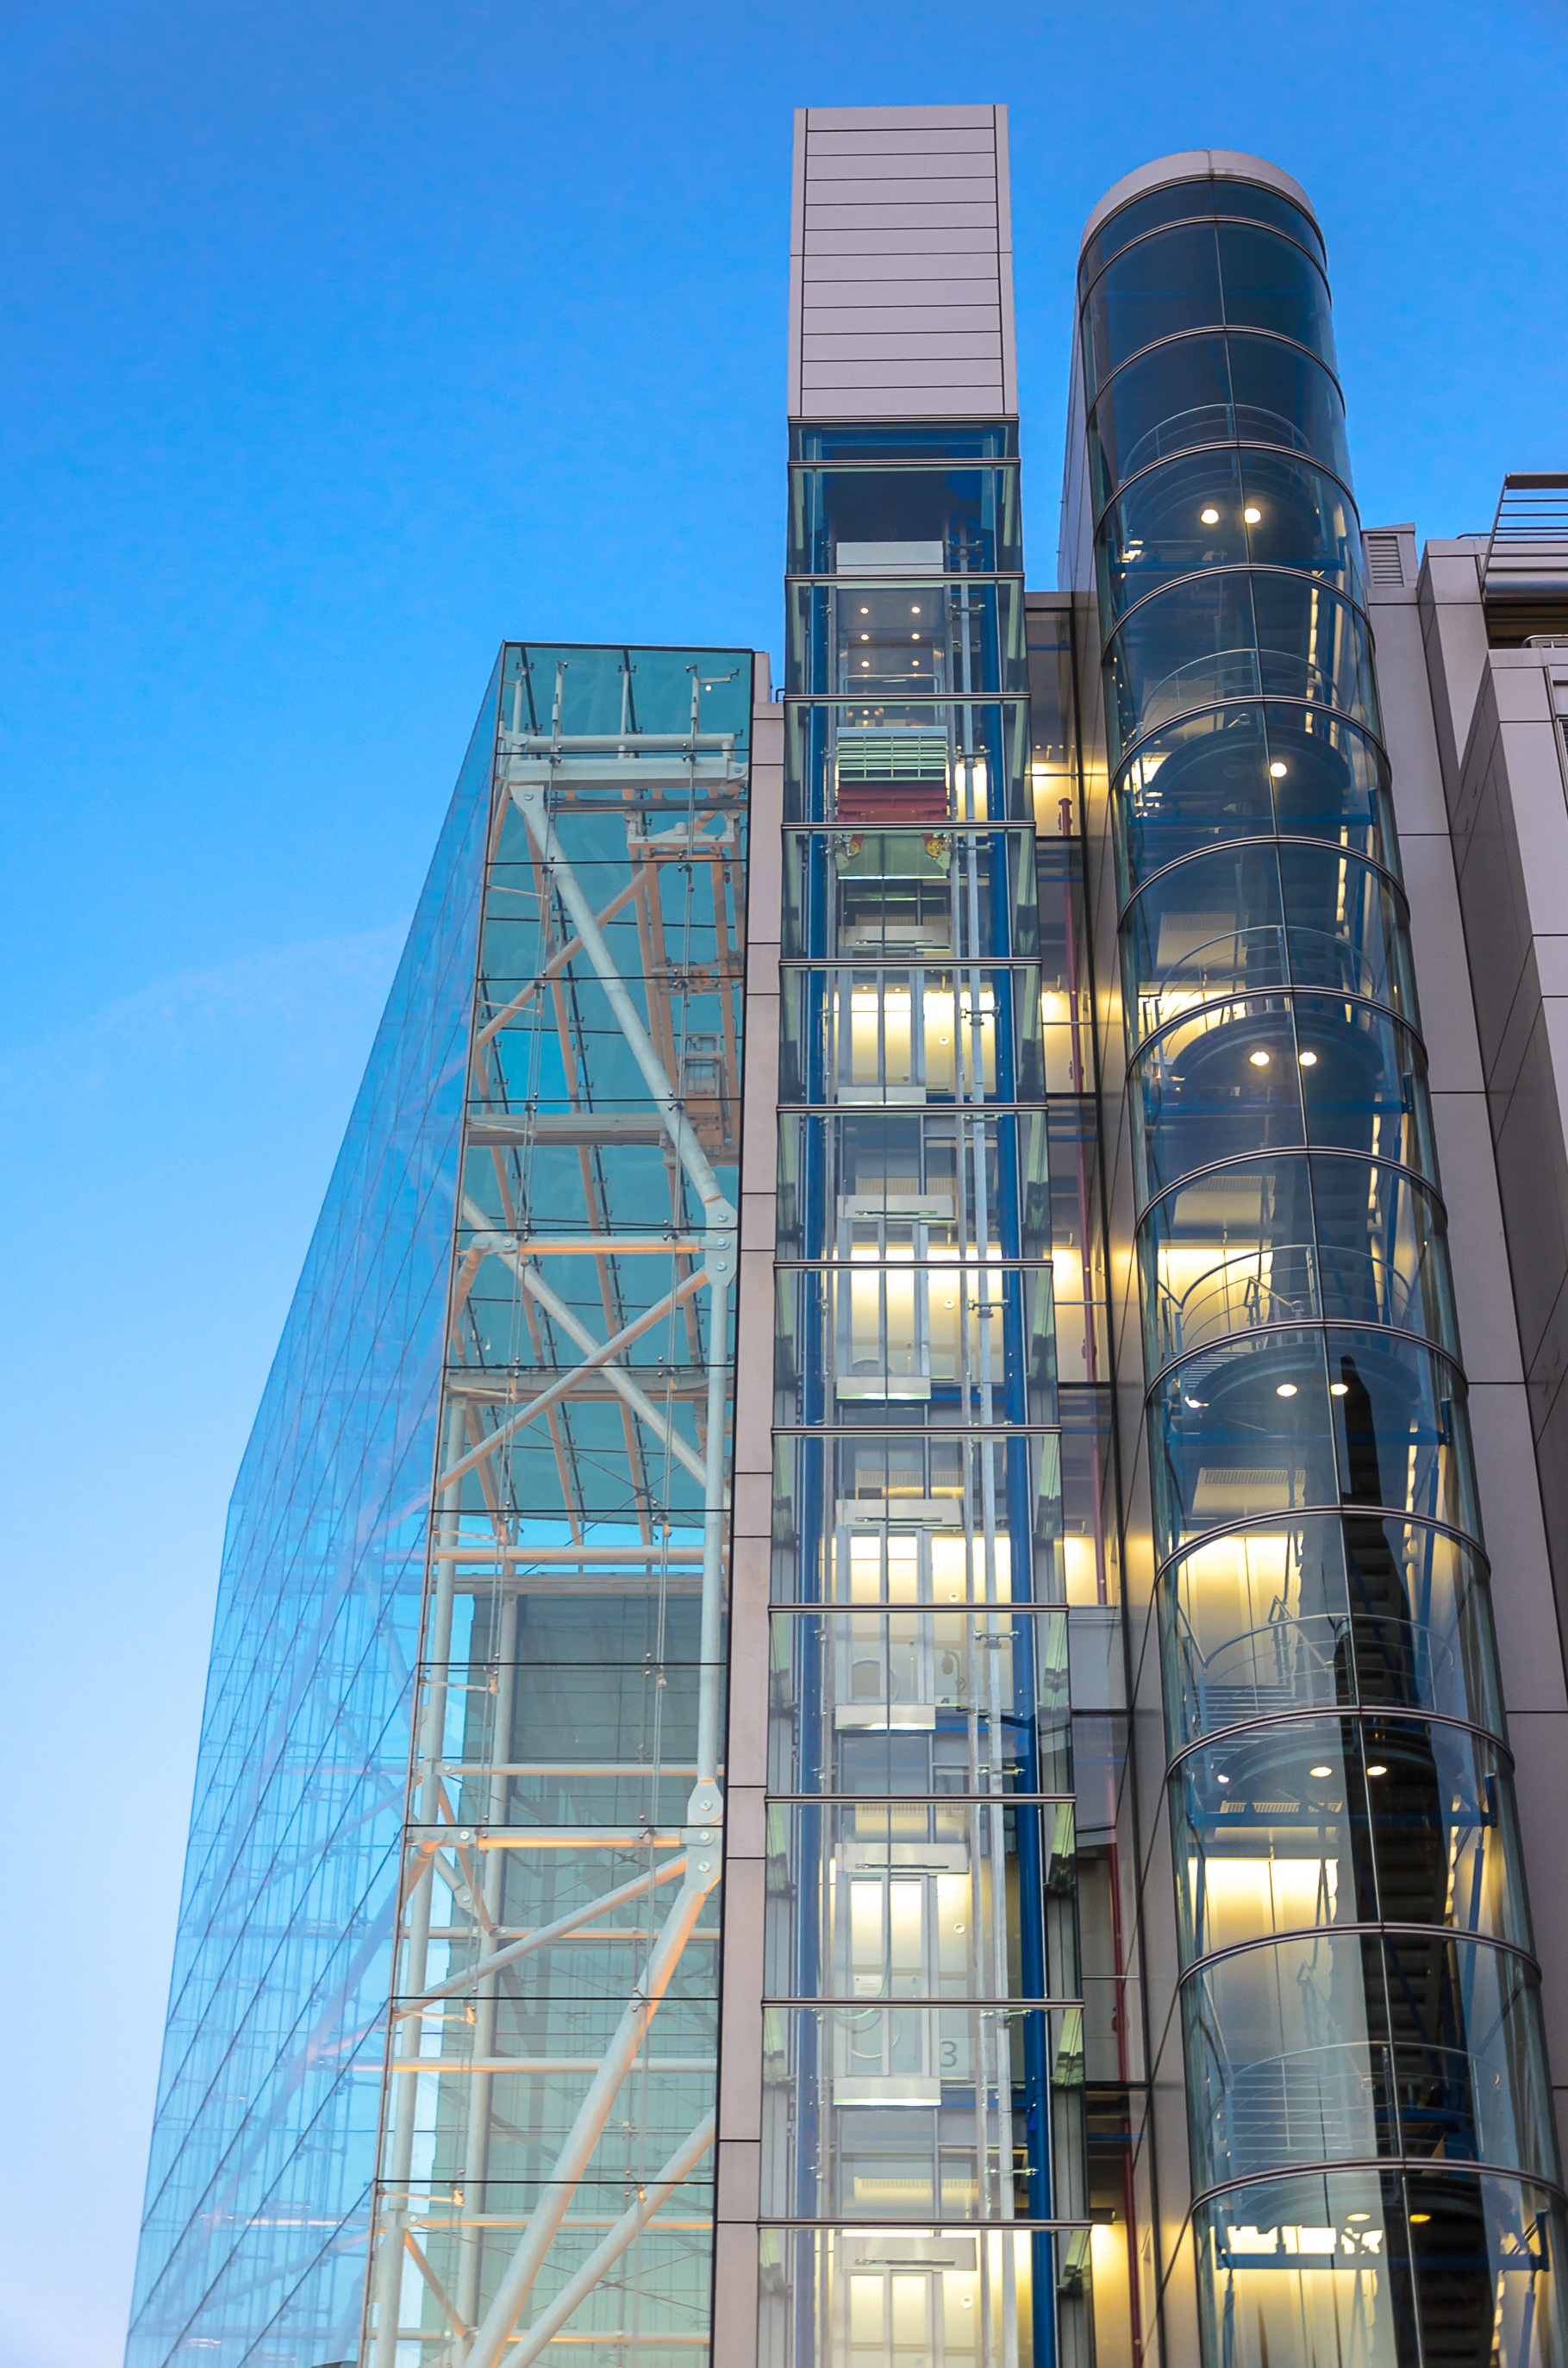
open, light, abstract, architecture, structure, sky, window, glass, building, city, skyscraper, staircase, downtown, steel, dusk, evening, twilight, construction, high, tower, metal, office, landmark, facade, blue, lighting, modern, office building, tower block, transparent, london, design, elevator, commercial building, headquarters, abendstimmung, metropolis, condominium, neighbourhood, front window, housewife, steel beams, glass facade, world of work, metropolitan area